Aurora, Illinois

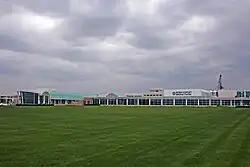
Rush–Copley Medical Center

The Aurora Municipal Airport is a general aviation airport in Sugar Grove, Illinois, just outside Aurora. Although the airport is in Sugar Grove, it is owned and operated by the City of Aurora. The Aurora Airport is designed as a reliever airport for Chicago's O'Hare and Midway Airports and also handles a lot of international cargo. It is capable of landing Boeing 757 aircraft. In addition, the Federal Aviation Administration's (FAA) Chicago Air Route Traffic Control Center is on Aurora's west side.